Shimazu Yoshihiro

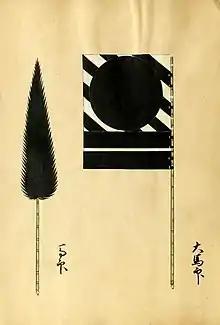
Shimazu Yoshihiro Battle Standards

After Toyotomi Hideyoshi's death in 1598, the land became split between Toyotomi supporters backing Ishida Mitsunari and those that supported Tokugawa Ieyasu, eventually culminating in the Battle of Sekigahara in 1600. According to novels (Rakusuishū 『落穂集』) of the Edo Period, Yoshihiro was initially supposed to Ieyasu's side. He was crushed by Ishida Mitsunari's army upon his arrival for a rescue Torii Mototada during the siege of Fushimi Castle and, after being humiliated, he took the side of Ishida Mitsunari instead. However, recent research indicated that Yoshihiro had chosen to side with Mitsunari from the very start, before Mōri Terumoto announced the declaration of war against the Tokugawa in July 1600. Yoshihiro also played an important role as a member of Mitsunari's core staff and was pivotal in persuading Uesugi Kagekatsu to ally with them.